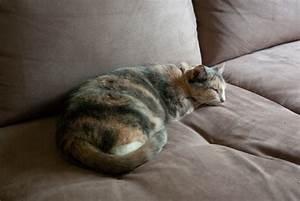
cat